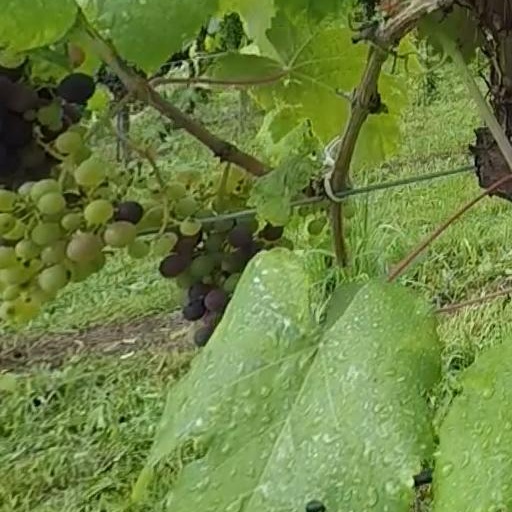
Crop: grape